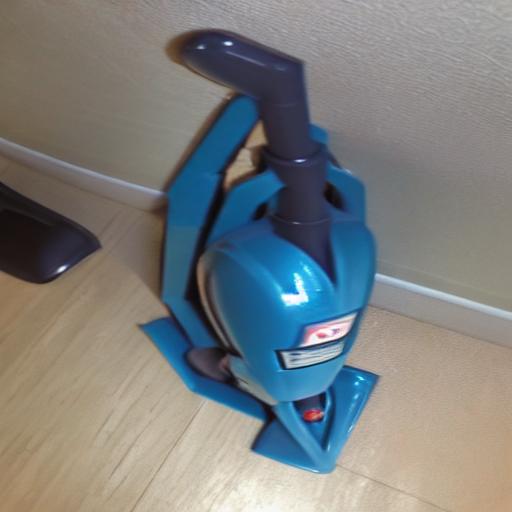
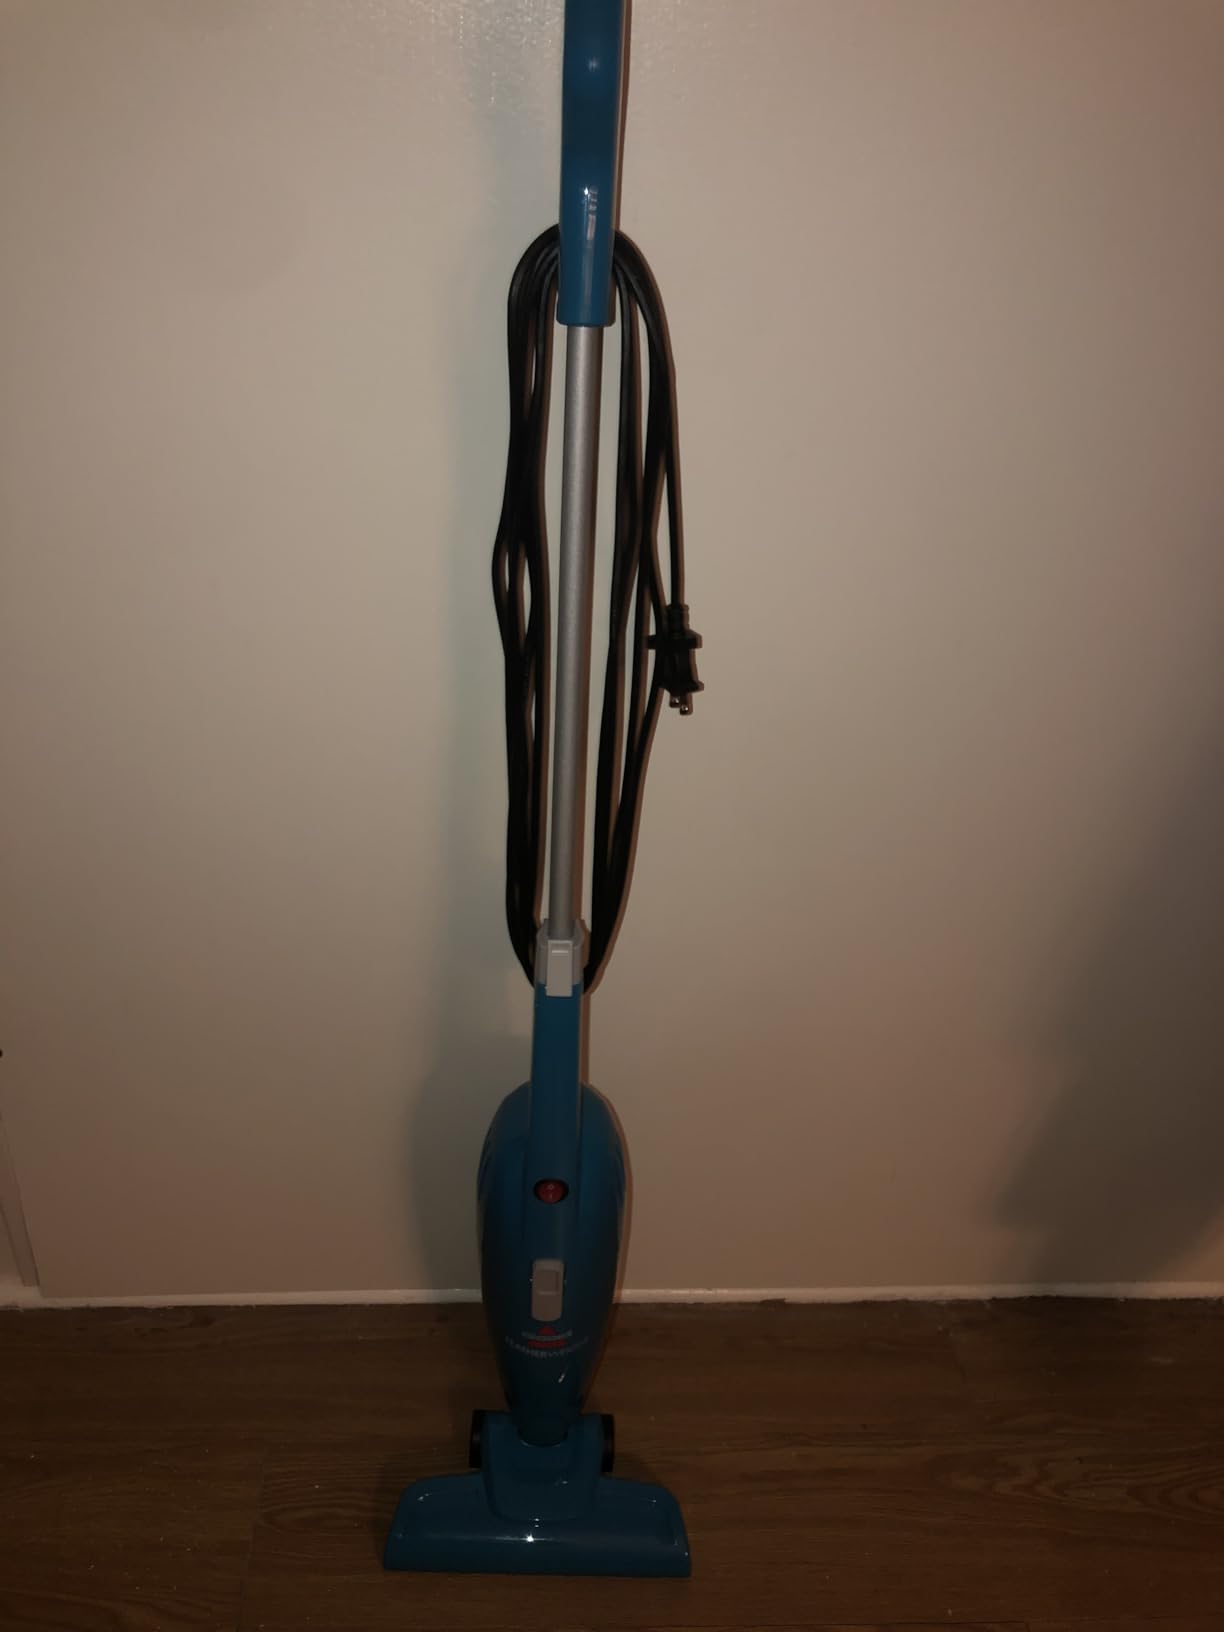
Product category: items_vacuum
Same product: no